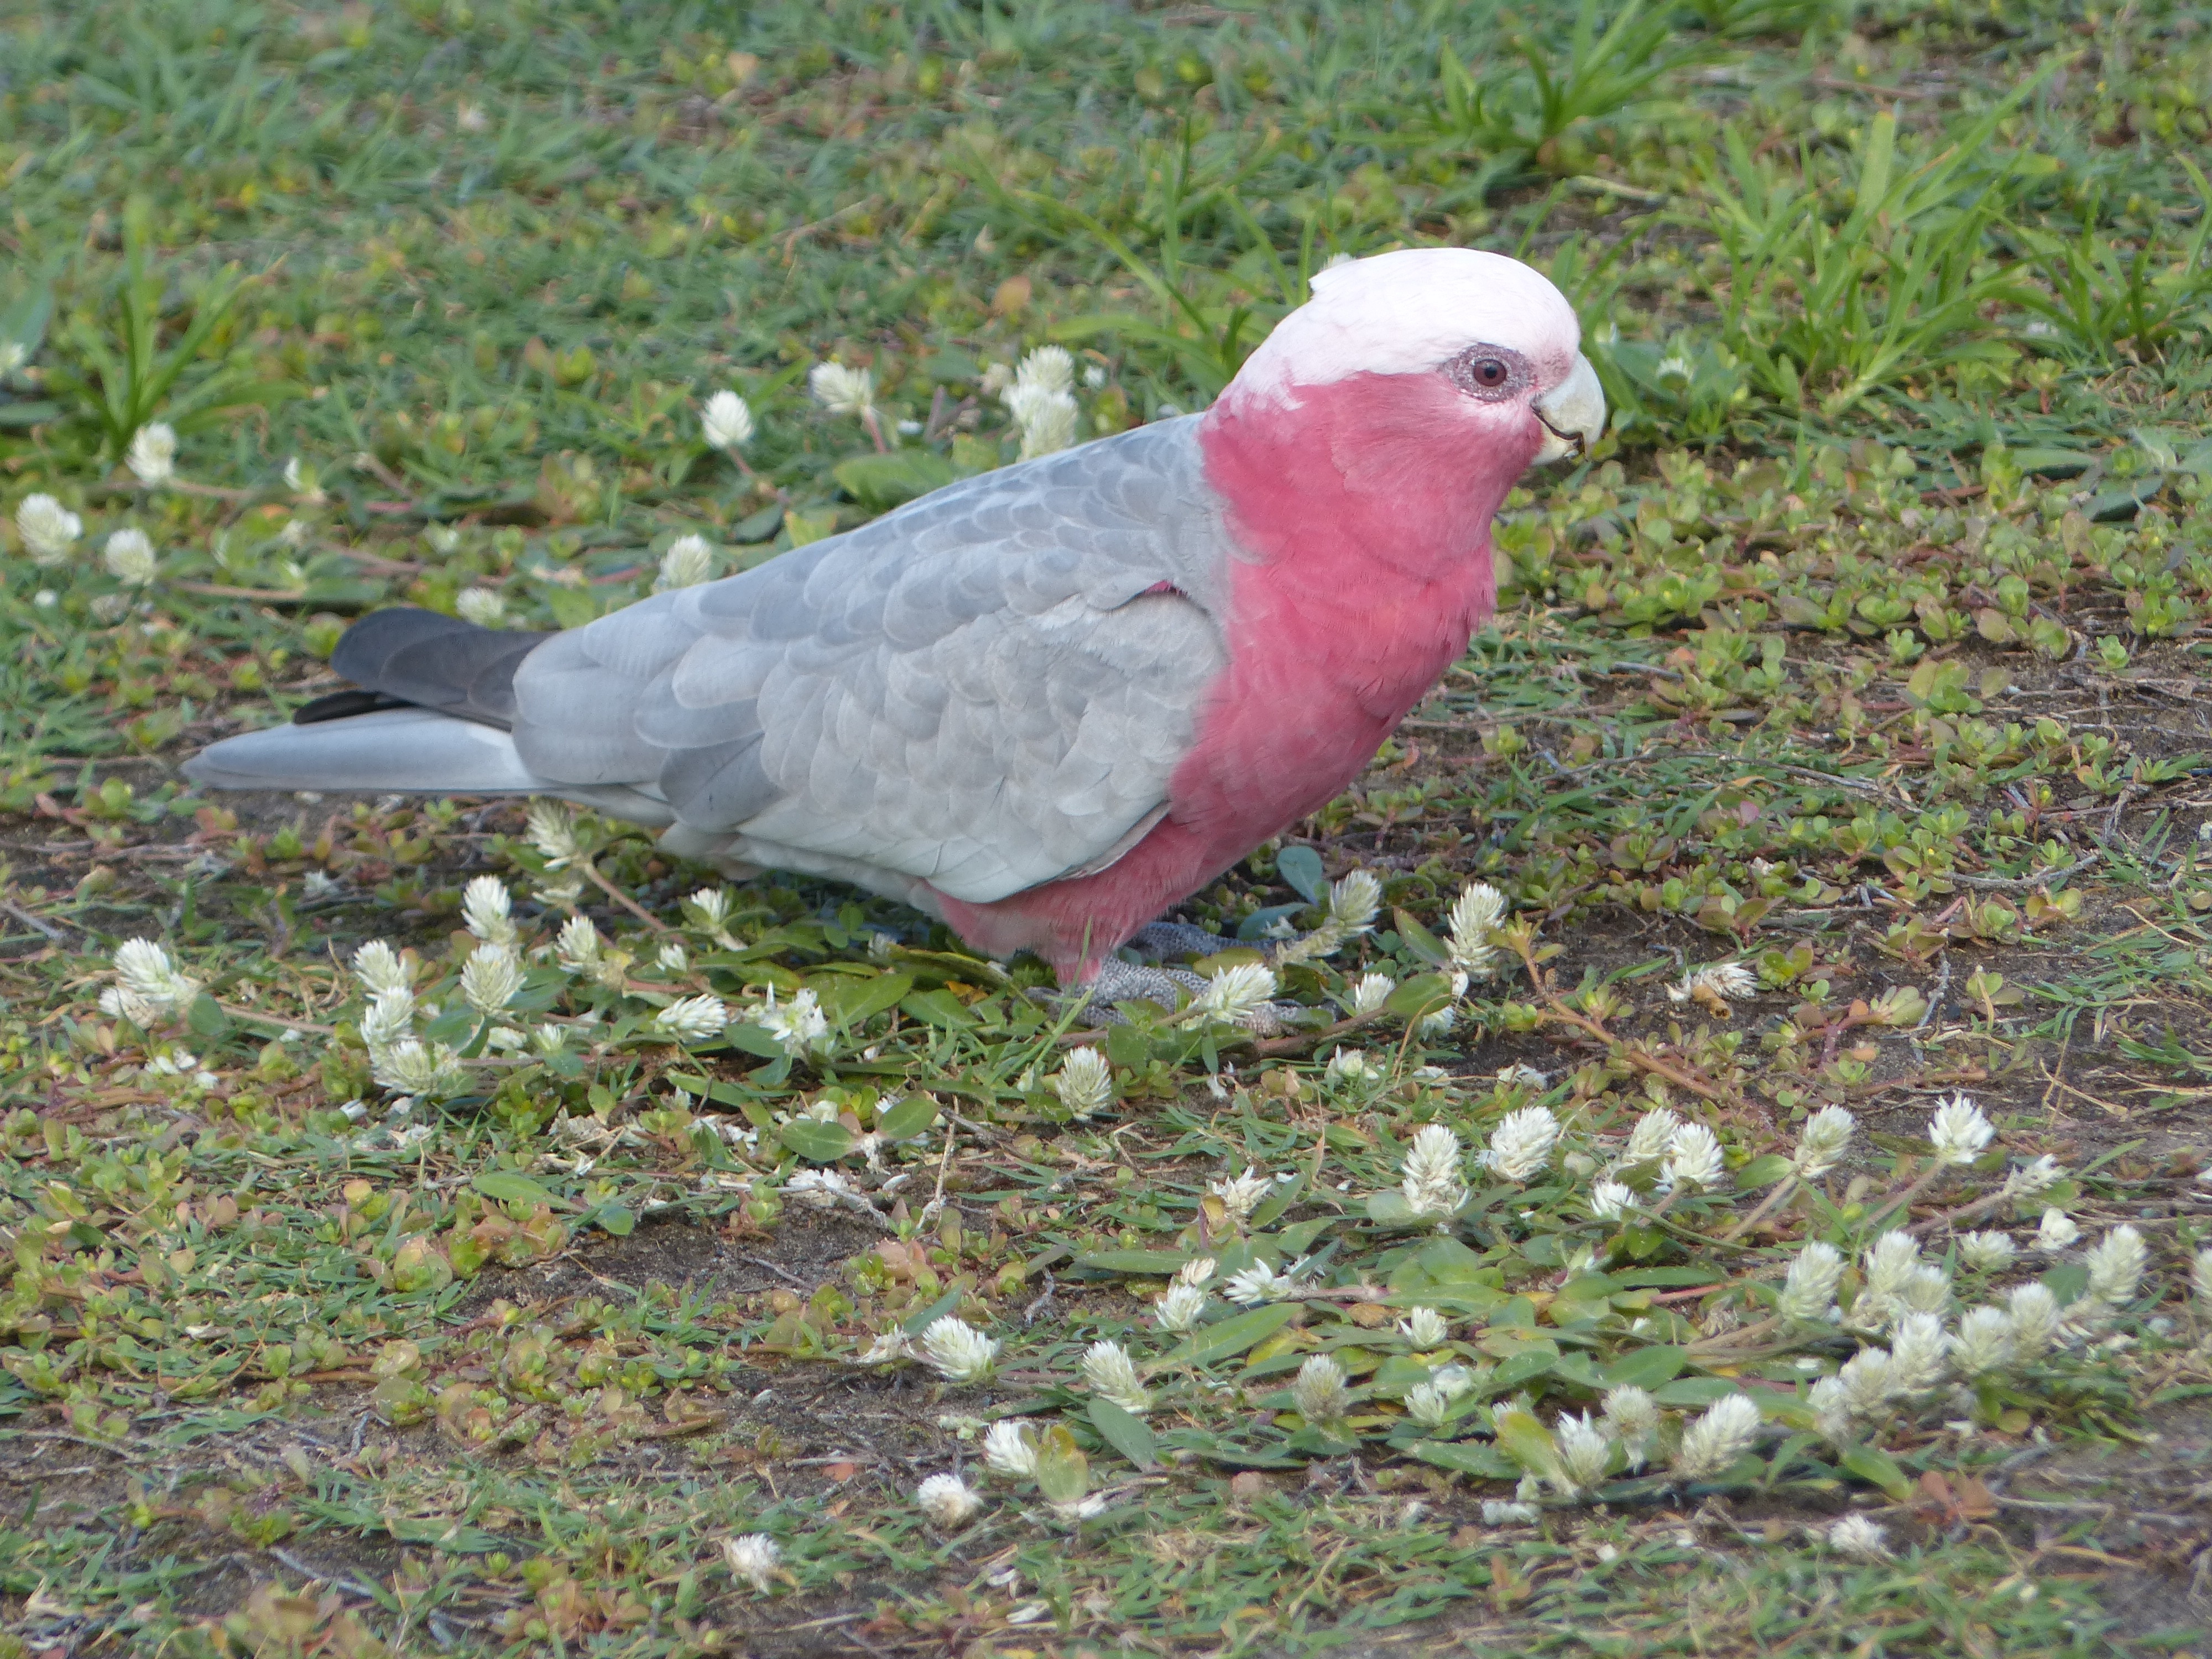
nature, outdoor, wilderness, bird, animal, fly, wildlife, wild, beak, mammal, freedom, feather, avian, fauna, majestic, wings, vertebrate, creature, parrot, galah, parakeet, cockatoo, pigeons and doves, stock dove, common pet parakeet